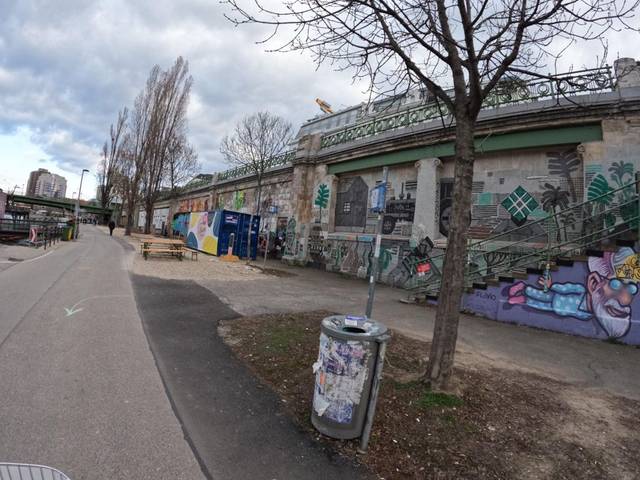
Region: Austria
Coordinates: 48.212, 16.381